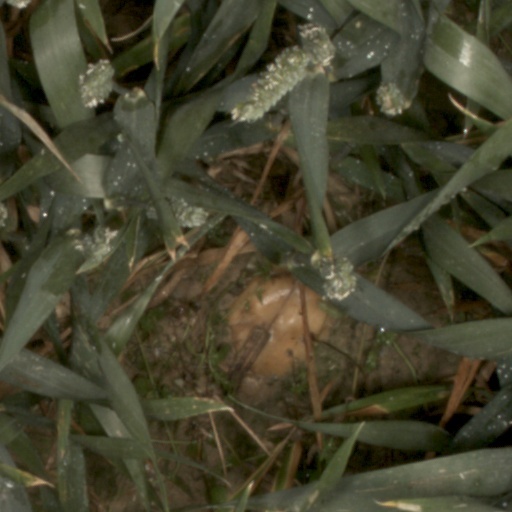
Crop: wheat